New York Marriott Marquis

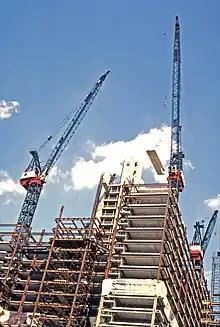
The hotel under construction in June 1984

In January 1976, the city negotiated with Portman to revive plans for the hotel. By the middle of the year, the city's hotel industry had recovered and was running near capacity. Portman Properties officials said in March 1978 that the company could raise $150 million for the hotel if the city government received a $15 million federal action grant. The New York City Board of Estimate voted to approve a tax exemption for the hotel that August, thereby permitting Portman Properties to contact potential lenders. The Urban Development Corporation (UDC), an agency of the New York state government, was to obtain the land and lease it back to the hotel operators under a long lease. Later in 1978, the board authorized the city government to apply for the action grant on Portman's behalf. Gerald Schoenfeld of the Shubert Organization predicted in September 1978 that the hotel was planned to start construction early the following year.